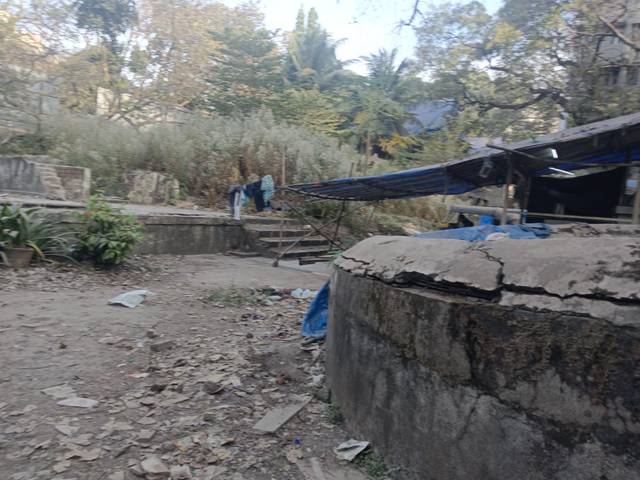
Region: India
Coordinates: 19.086, 72.907